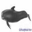
Label: whale